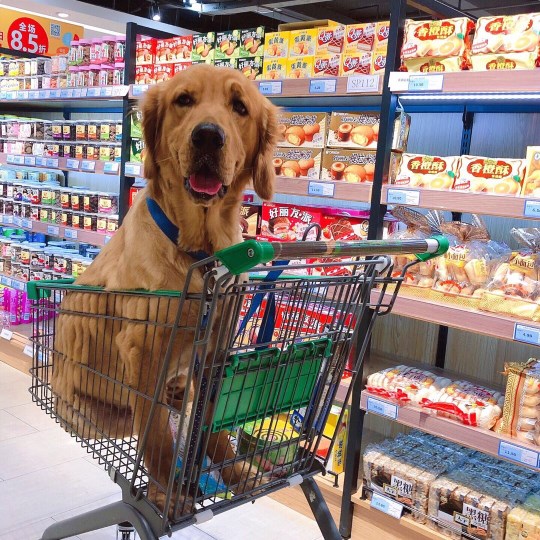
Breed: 5355-n000126-golden_retriever